Von der Osten family

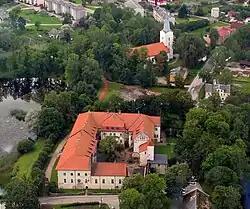
Castle Dondangen (Dundaga)

The family of von der Osten, also known as Sacken, spread in the Baltic region since the 13th century. It belongs to the Baltic nobility and traces its roots back to "Arnoldus dictus Lyndale", who was granted Haus and Gebiet Sacken (later the Kirchspiel Sacken) by Bishop Otto of Kurland in 1386. In 1395, he is documented as "Arnoldus de Sacken" with the granting of Erkuln and Goldingen. The Sackens were wealthy large landowners, primarily in the Livonian and Courland Knighthood.